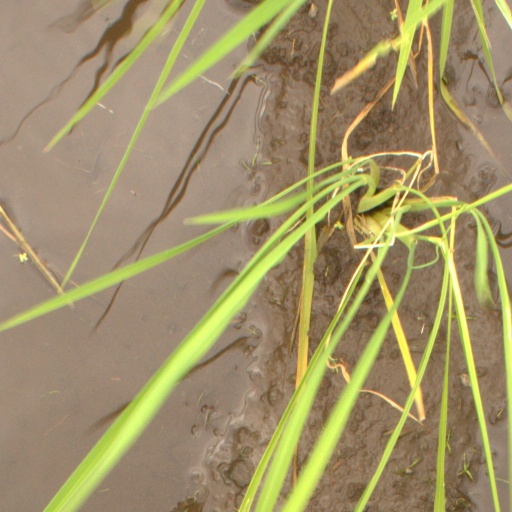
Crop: rice